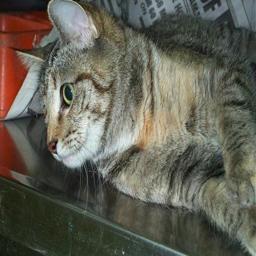
Animal: cats